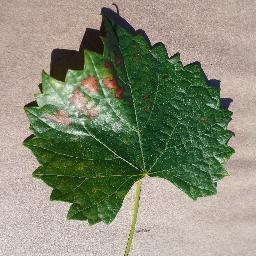
Label: Grape___Esca_(Black_Measles)